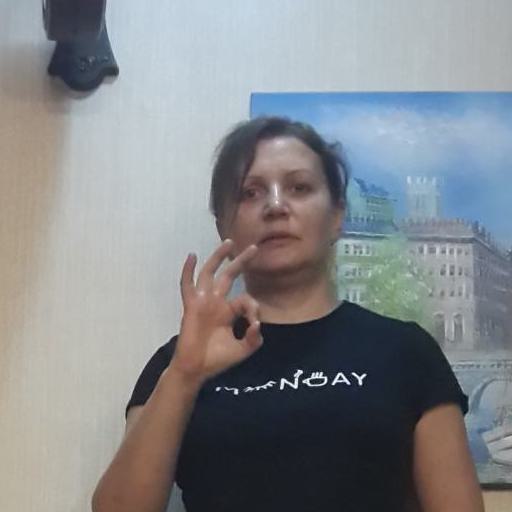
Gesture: ok